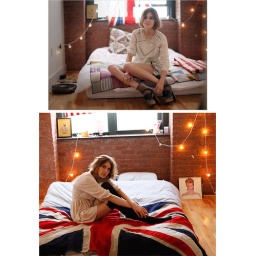
smock dress in bed